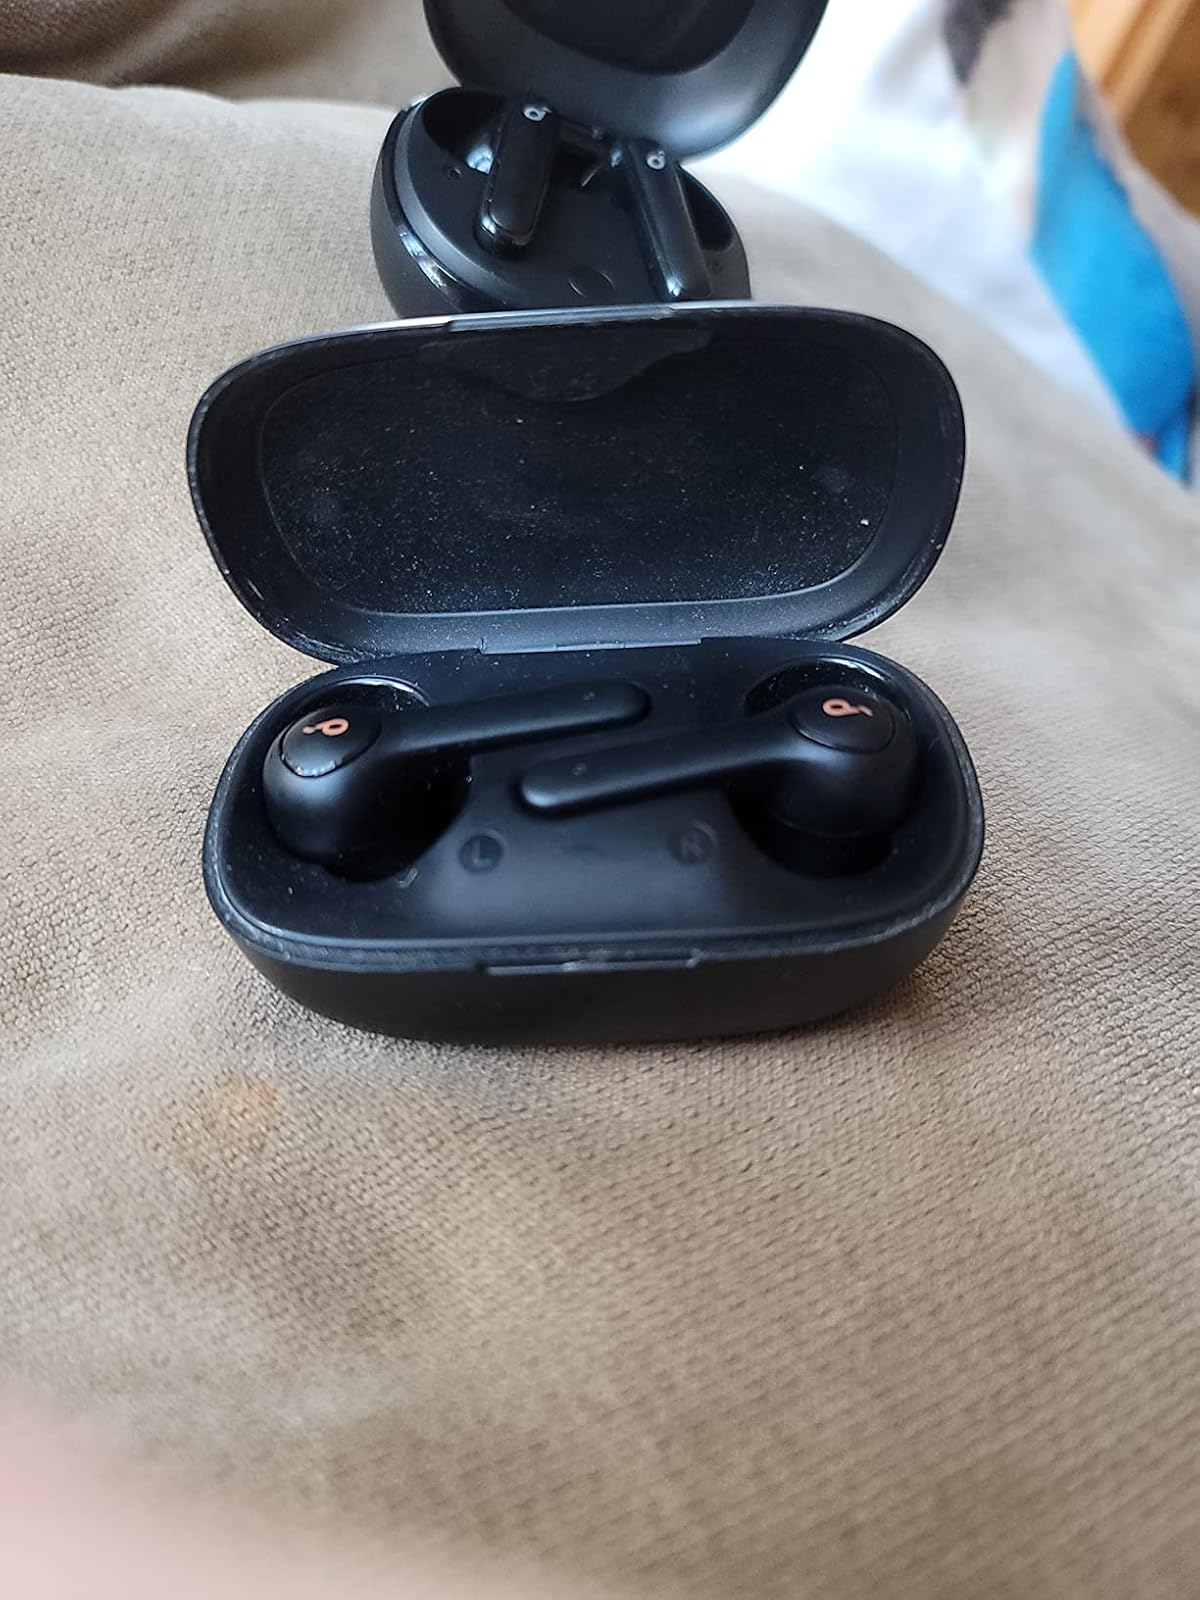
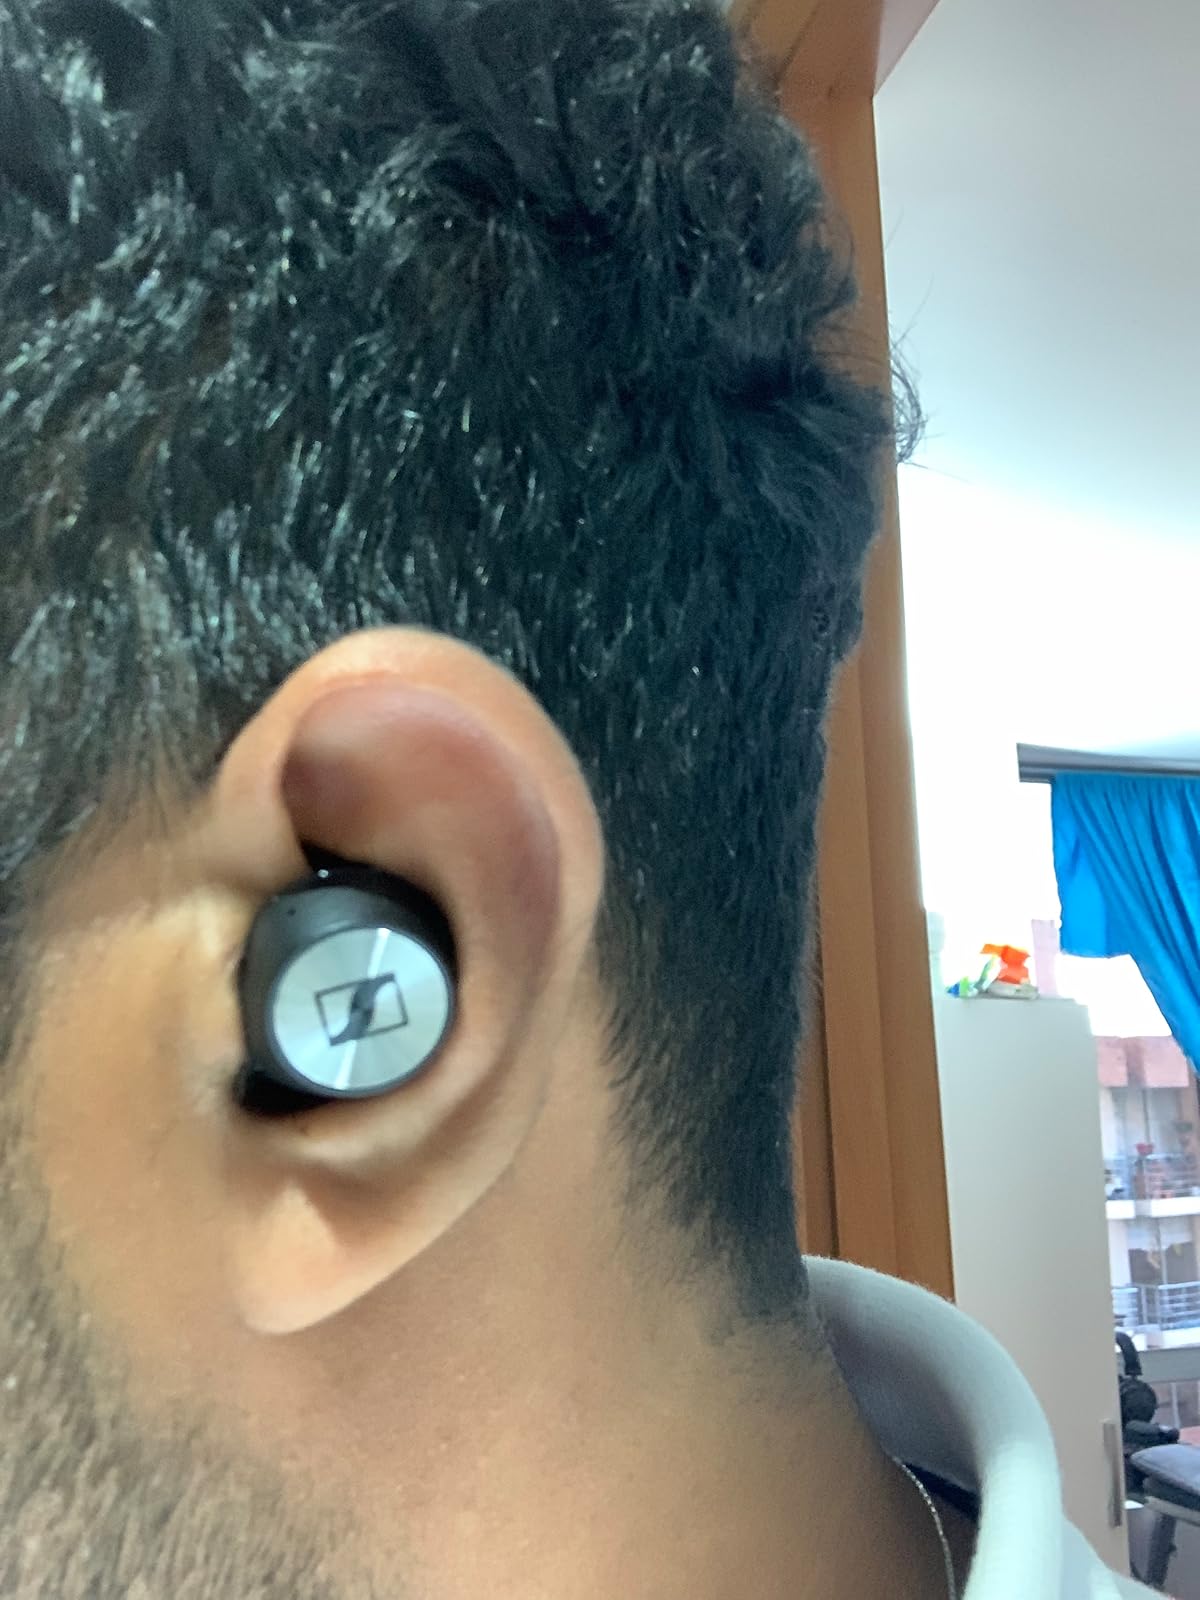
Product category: earbuds
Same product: no